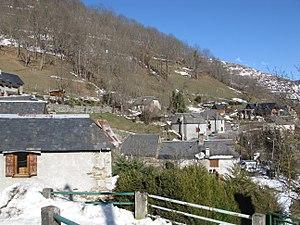
Vue d'ensemble de Barrancoueu
Barrancoueu est une commune française située dans le département des Hautes-Pyrénées, en région Occitanie.